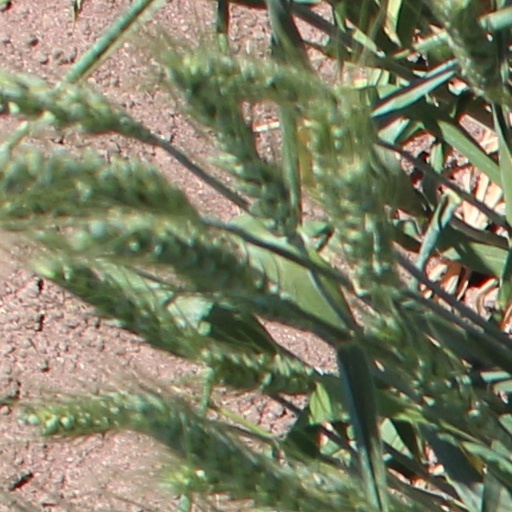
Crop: wheat